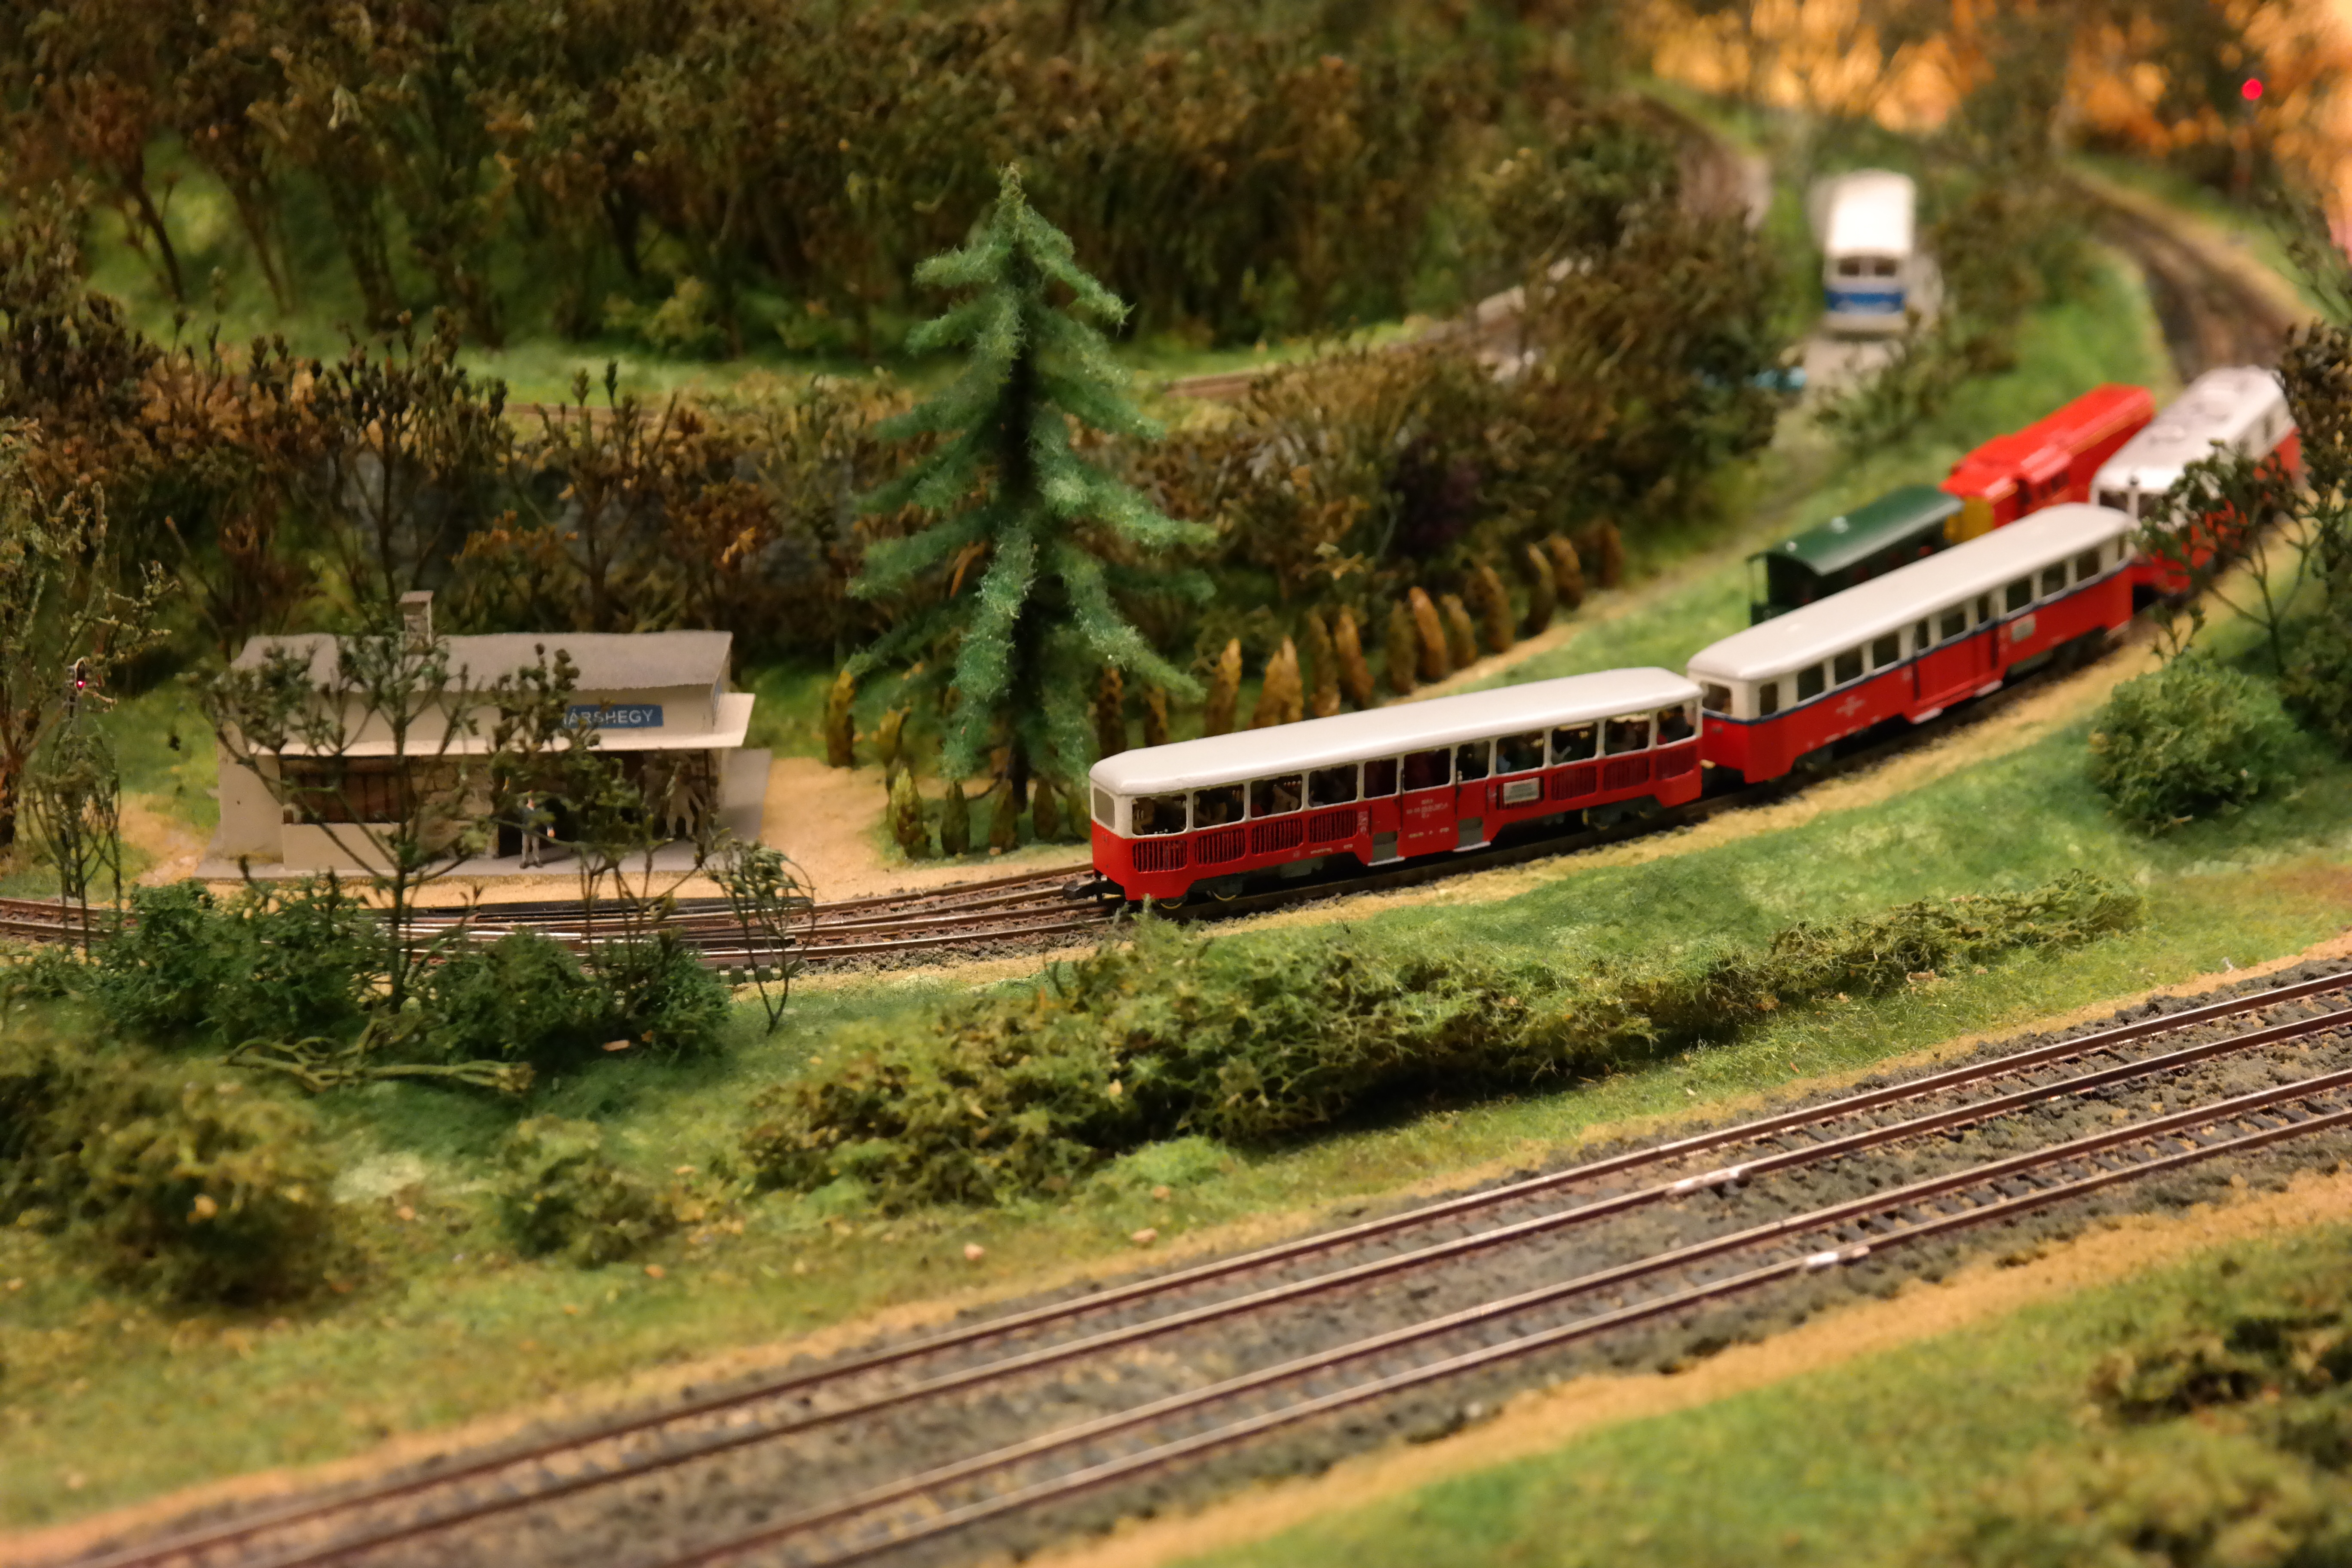
track, train, transport, model, vehicle, public transport, locomotive, rail transport, model railroad layout, vastmodell, land vehicle, rolling stock, railroad car